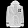
Label: Coat